Jackson–Herget House

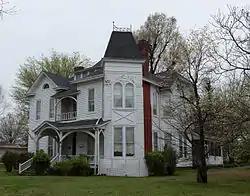

The Jackson–Herget House is a historic house at 206 South 4th Street in Paragould, Arkansas. It is a -story wood-frame structure, clad in aluminum siding. It has asymmetrical massing typical of the Queen Anne period, with a variety of gables, projecting sections, porches, and a three-story tower topped with a steeply pitched hip roof and wrought iron railing. It is one of the finest Queen Anne houses in Greene County, despite the aluminum siding, which was added in such a way to match the earlier clapboarding and without destroying some of the trim.